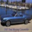
Label: automobile